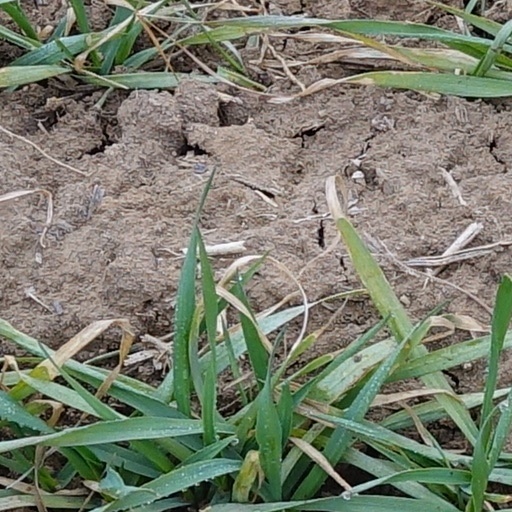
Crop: wheat